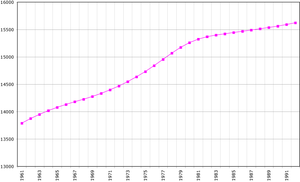
La Tchécoslovaquie est un pays d'Europe centrale qui exista du 28 octobre 1918 au 31 décembre 1992. Elle réunissait les États actuels de République tchèque et de Slovaquie de l'ancien Empire austro-hongrois, la République tchèque étant elle-même constituée de la Bohême et de la Moravie. De 1919 à 1938, la Ruthénie subcarpathique en faisait également partie.